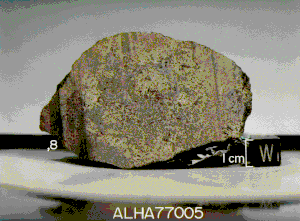
Allan Hills 77005 est une météorite découverte en 1977 dans les collines d'Allan en Antarctique par l'institut national japonais de la recherche polaire et le programme américain de recherche de météorites en Antarctique. Elle est classée comme étant l'une des 222 météorites reconnues d'origine martienne.